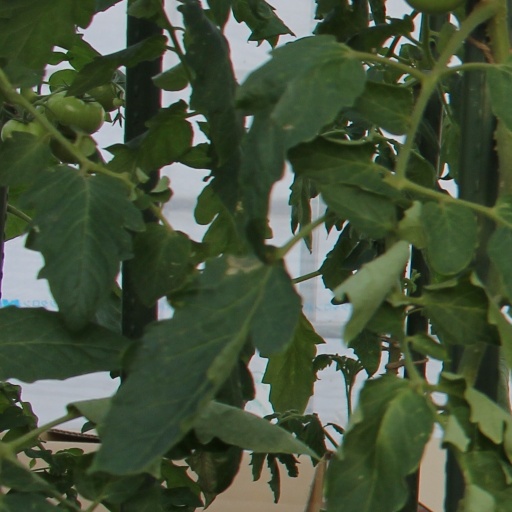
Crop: tomato